Ascend Cutlery Works

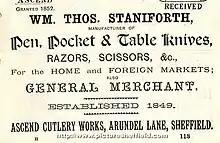

When William Thomas Staniforth died in 1890, the company was passed to his son of the same name. It did not last into the 20th century, and with his son emigrated to Canada, the company folded.